Richmond, Virginia

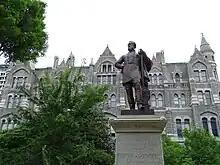
Statue of Stonewall Jackson in front of the Richmond's Old City Hall

On April 3, President Abraham Lincoln visited Grant at Petersburg and took a launch up the James River to Richmond on April 4. While Davis attempted to organize the Confederate government in Danville, Lincoln met Confederate Assistant Secretary of War John A. Campbell, handing him a note inviting Virginia's state legislature to end their rebellion. After Campbell spun the note to Confederate legislators as a possible end to the Emancipation Proclamation, Lincoln rescinded his offer and ordered General Weitzel to prevent the state legislature from meeting.